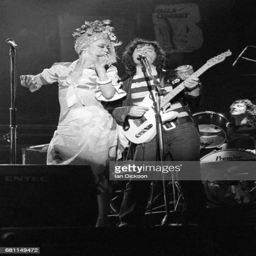
musical group performing on stage